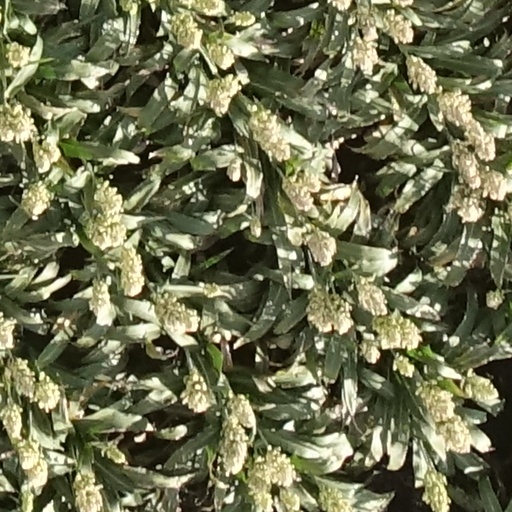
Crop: sorghum